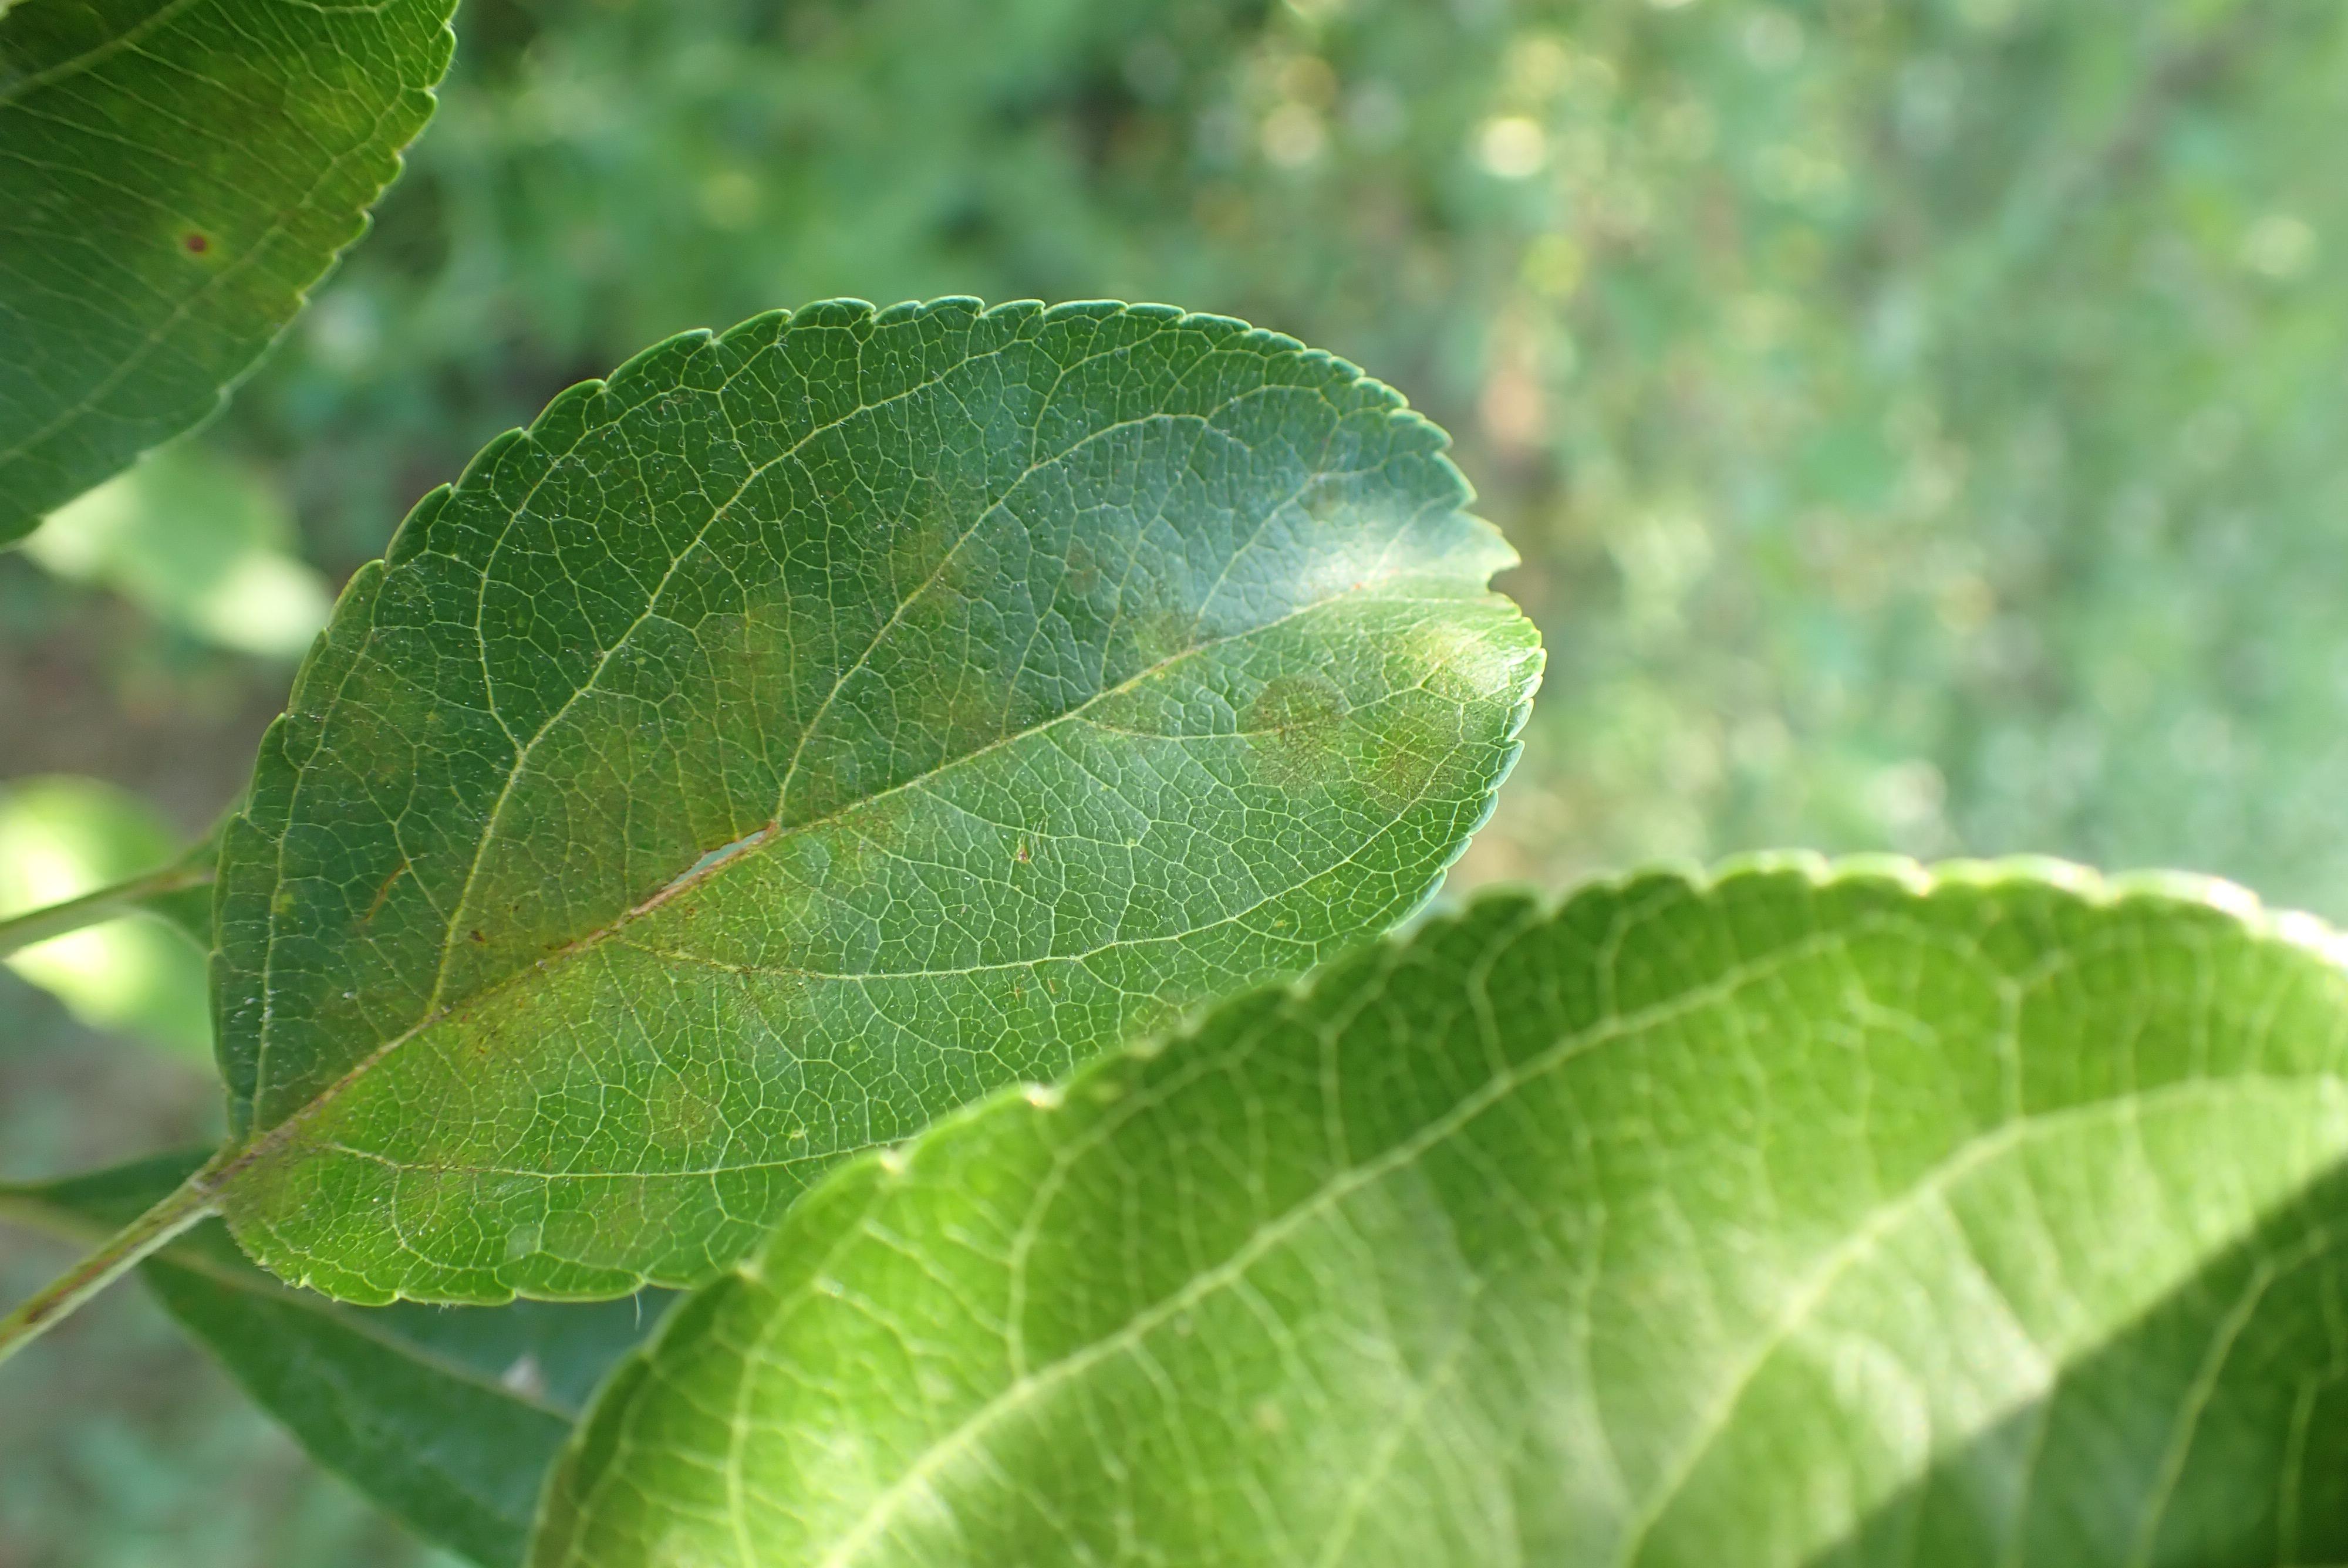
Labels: scab